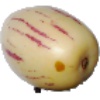
Label: pepino